Café Museum

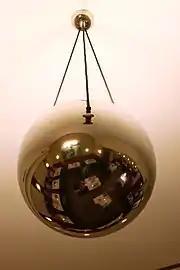
Metallic lamp in the Café Museum

Adolf Loos, architect of the café's original furnishings, had the opinion that an architect had to focus on the functional aspects and not on the artistic ones. He concentrated on a very plain design for the Café Museum, which was revolutionary in the time of its opening.